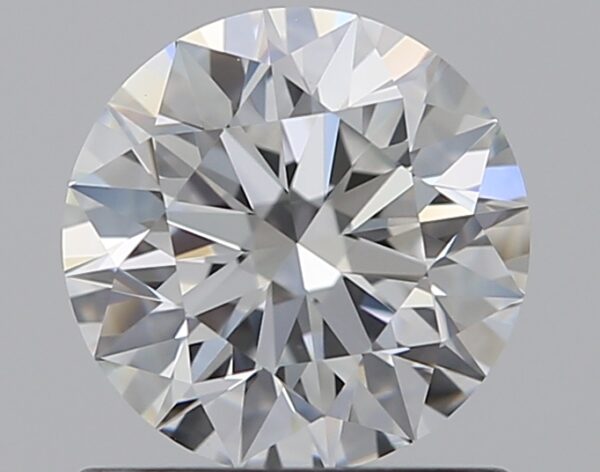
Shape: round
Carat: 0.81
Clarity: VVS1
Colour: E
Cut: EX
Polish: EX
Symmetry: EX
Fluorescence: N
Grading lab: GIA
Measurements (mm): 5.92 x 5.96 x 3.72